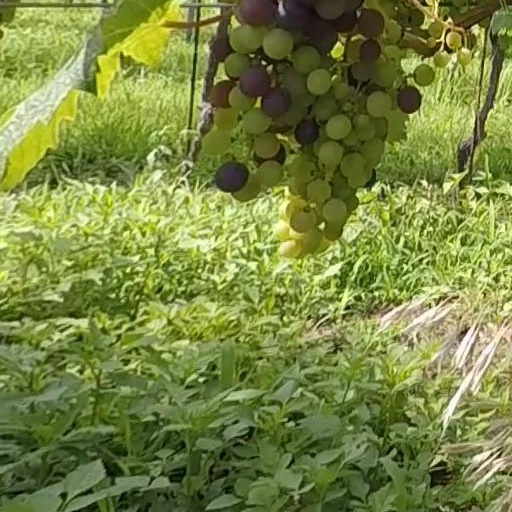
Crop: grape